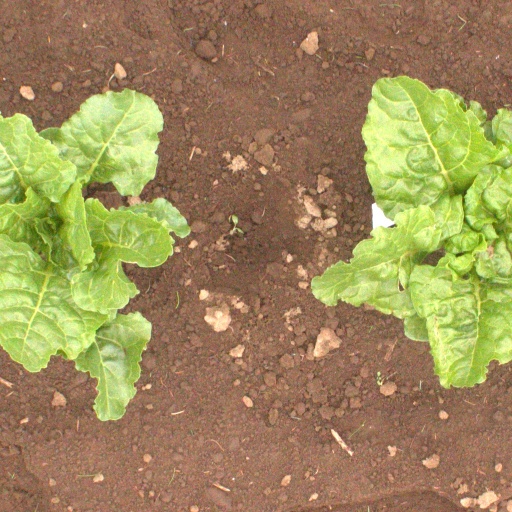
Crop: sugar beet